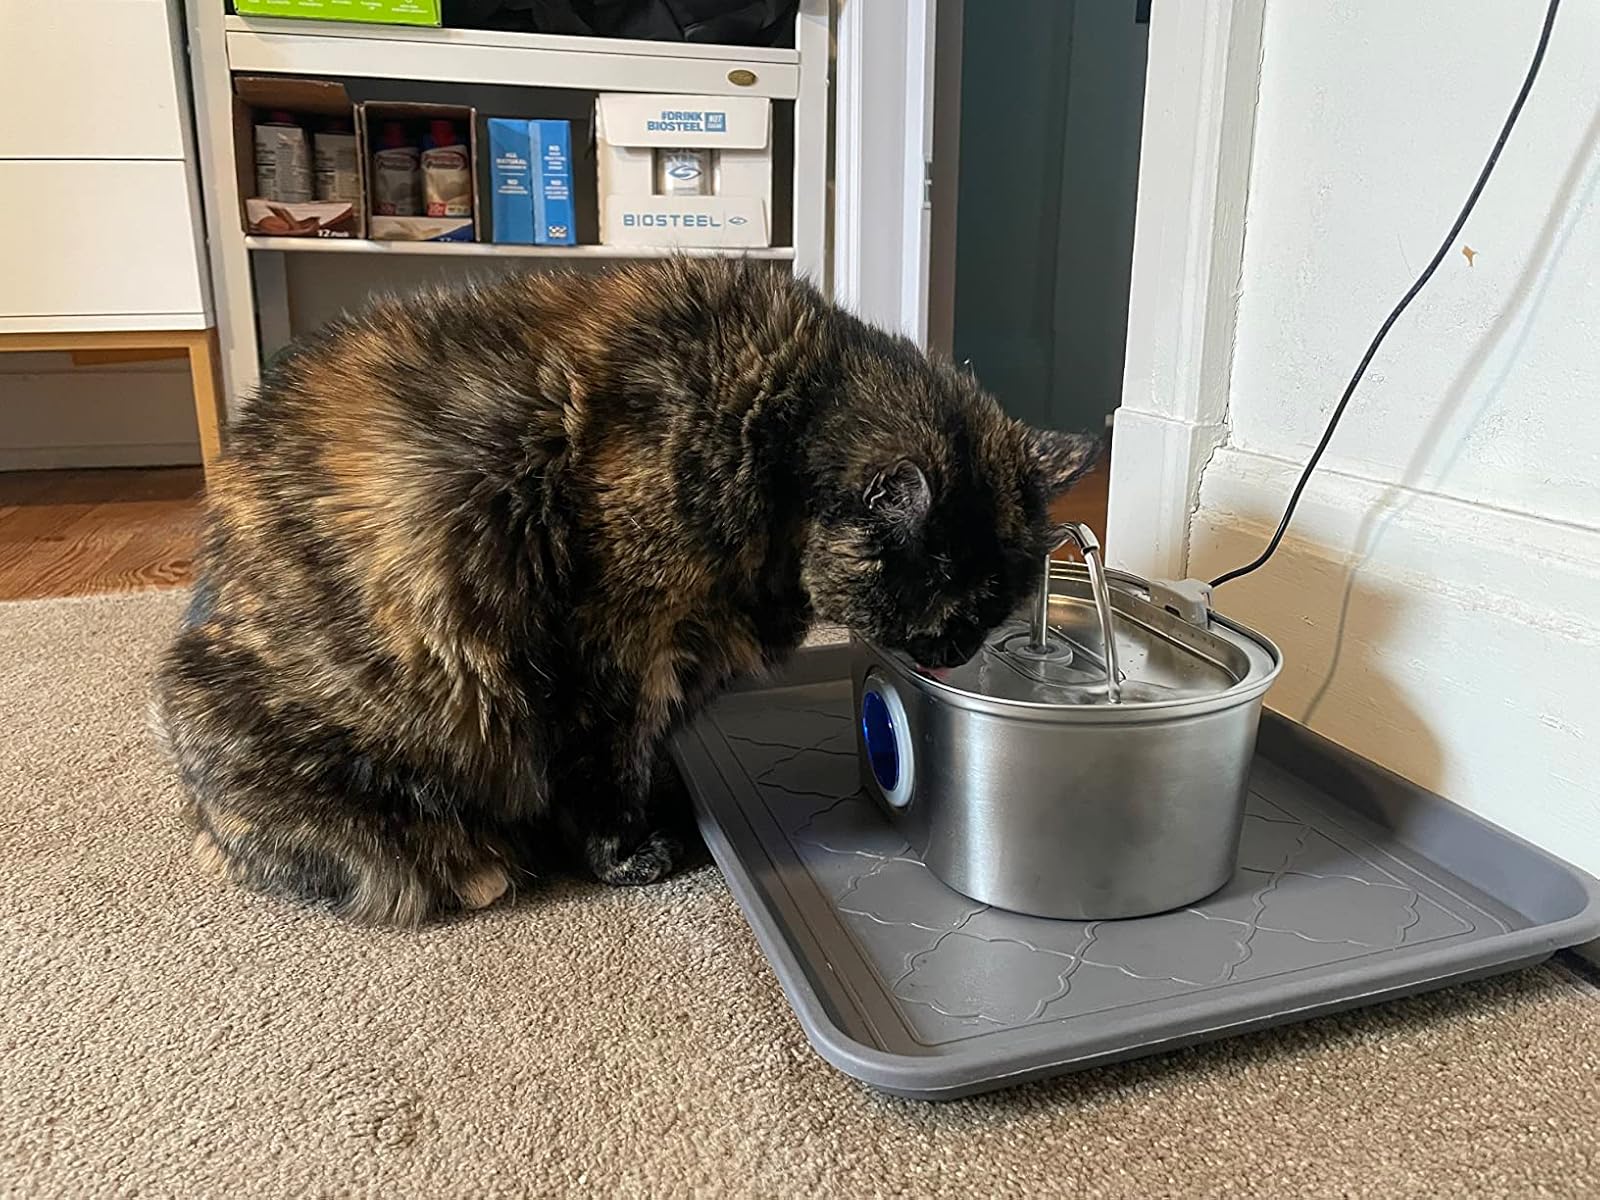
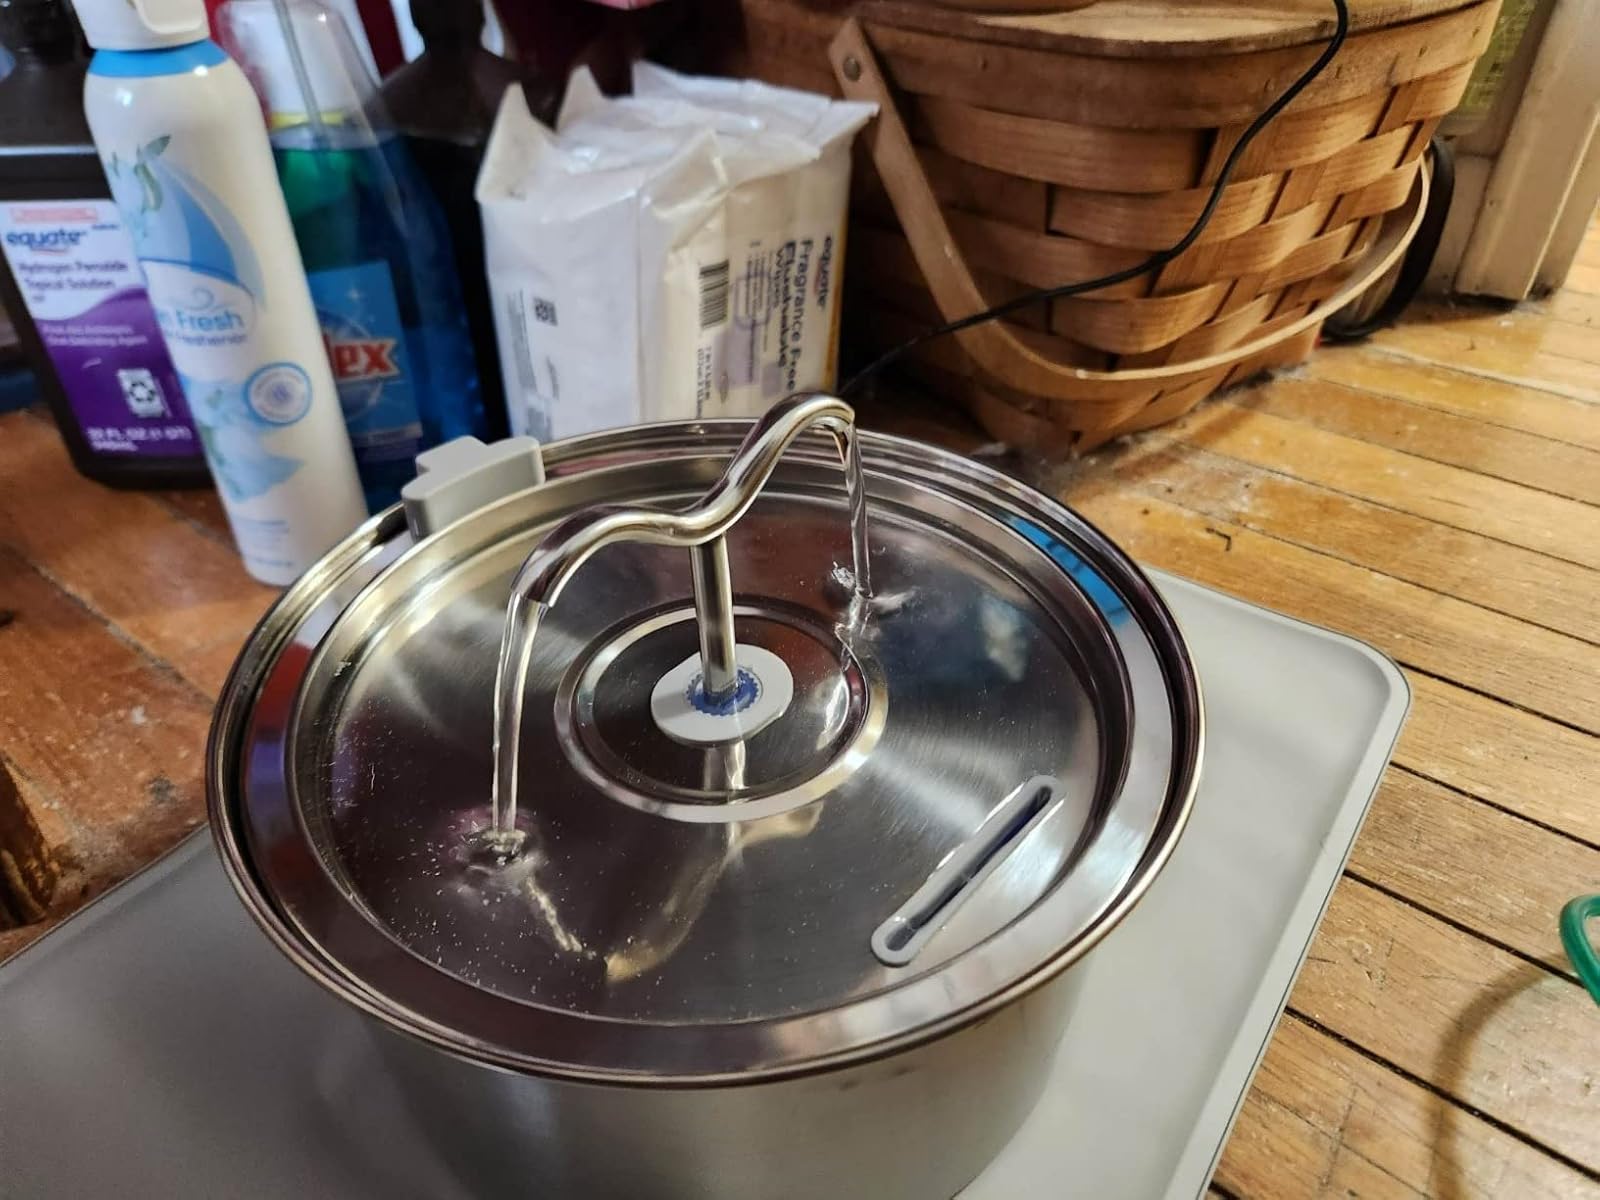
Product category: items_bowl
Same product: no